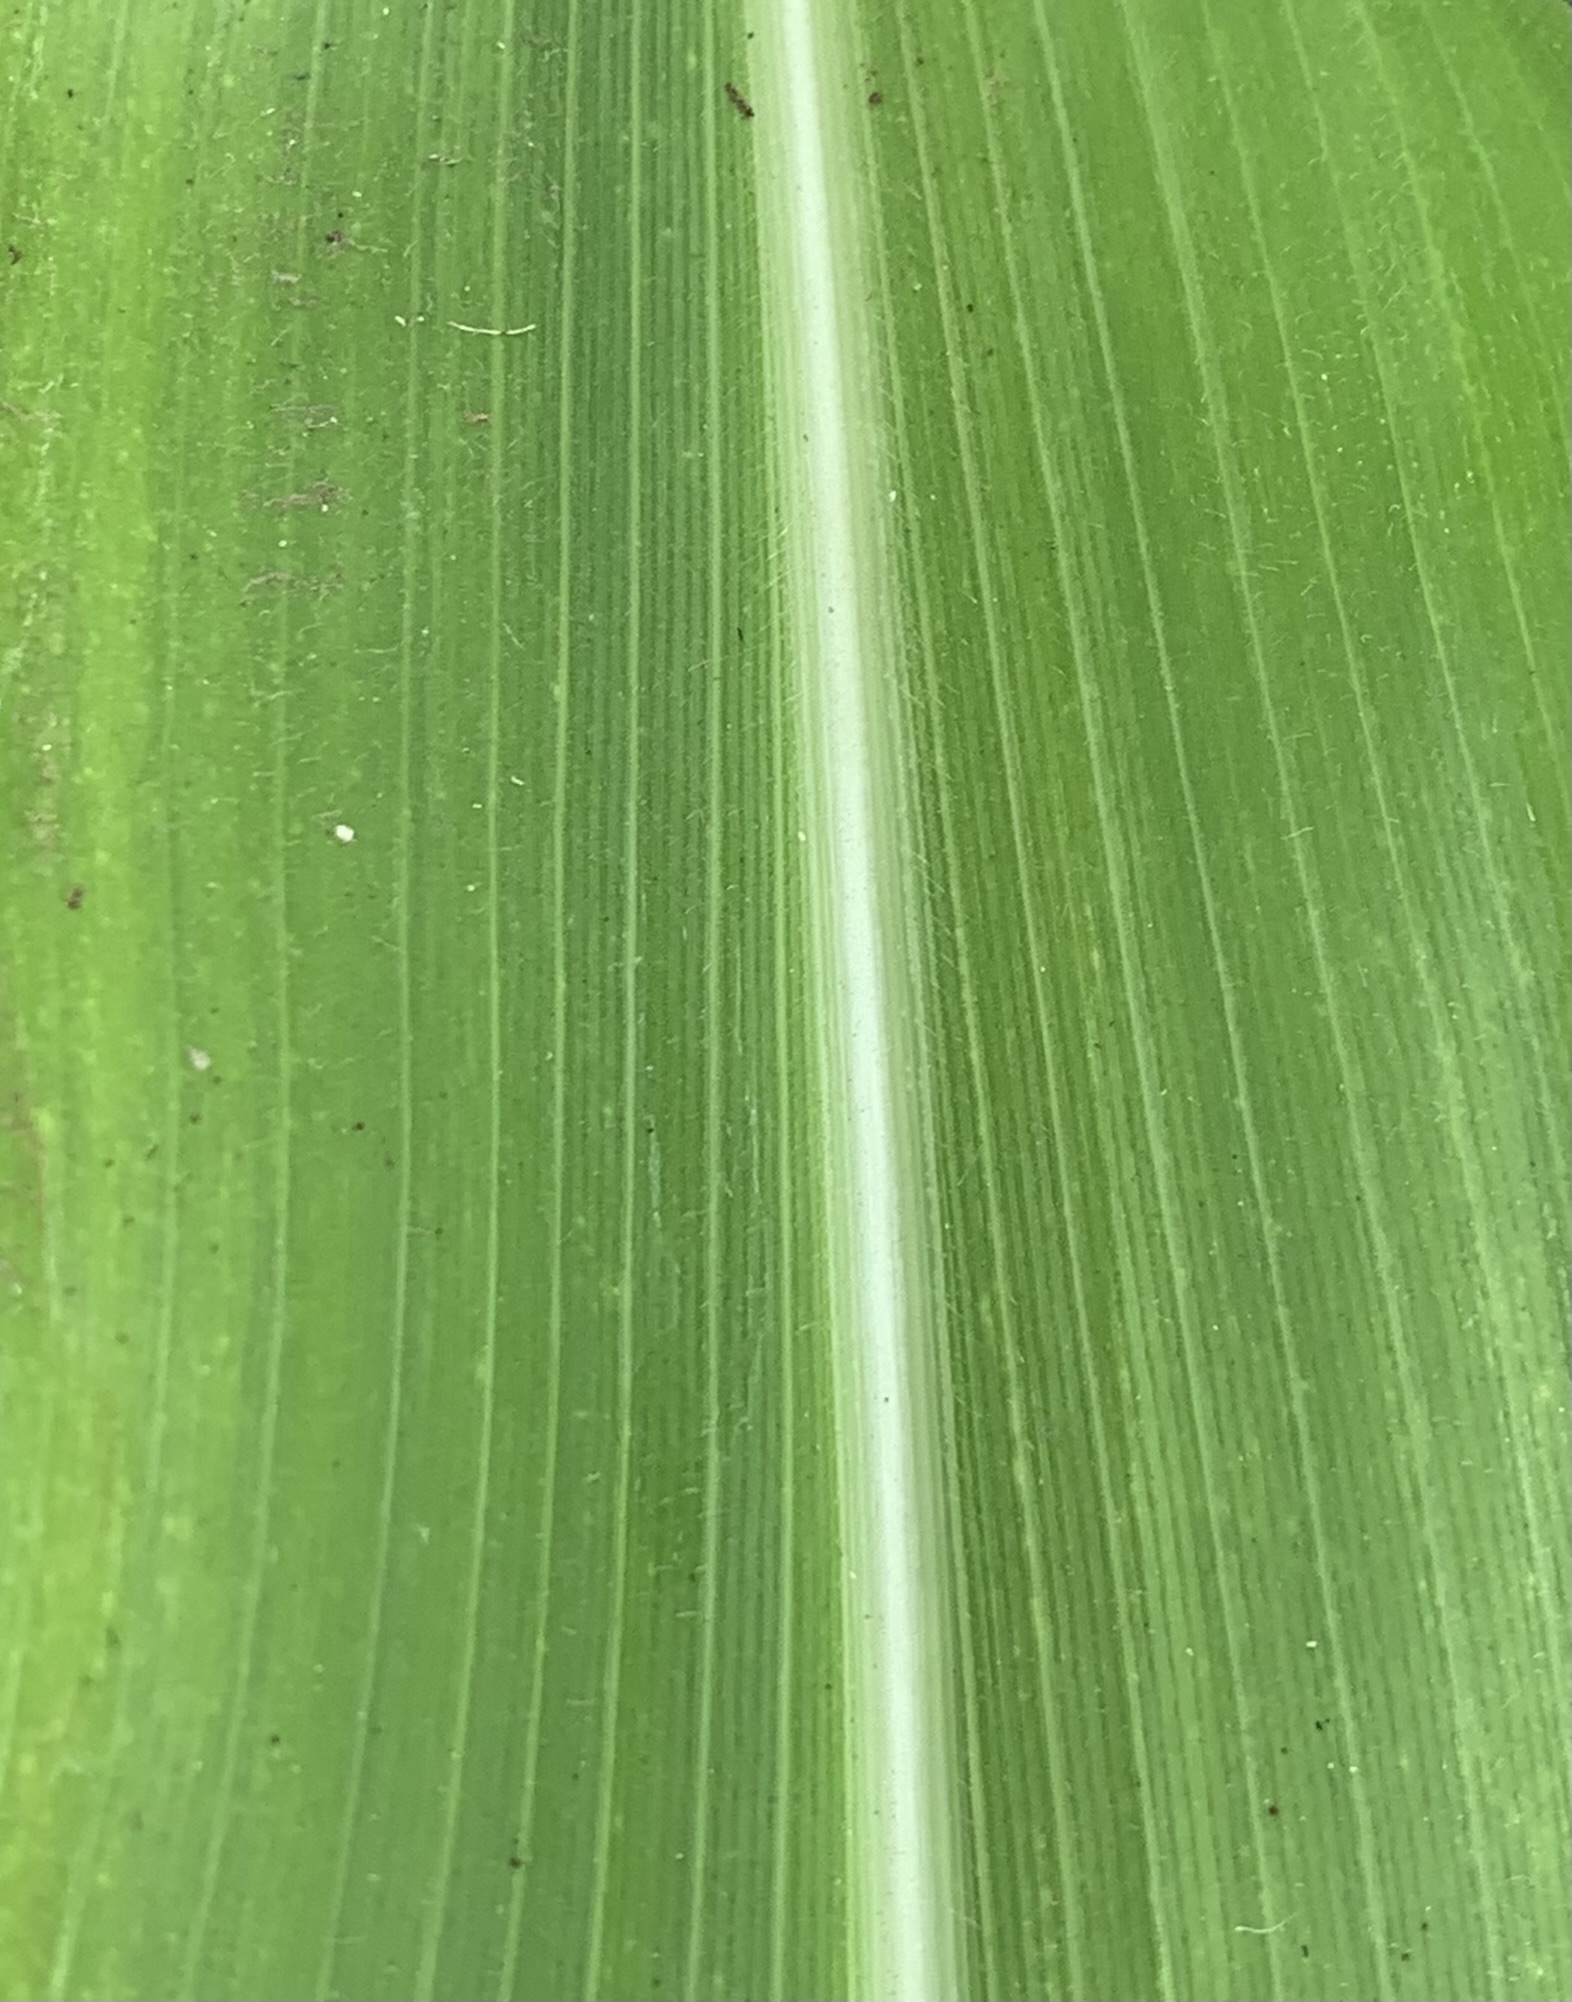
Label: Healthy